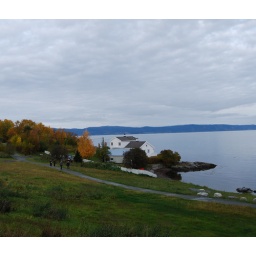
Li'l white house by the fjord I